Sweethearts (1938 film)

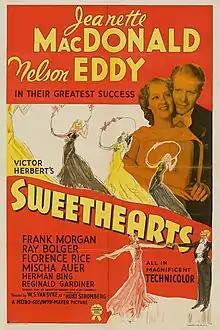
Theatrical release poster

Sweethearts is a 1938 American Technicolor musical romance film directed by W.S. Van Dyke and starring Jeanette MacDonald and Nelson Eddy. The screenplay, by Dorothy Parker and Alan Campbell, uses the “play within a play” device: a Broadway production of the 1913 Victor Herbert operetta is the setting for another pair of sweethearts, the stars of the show. It was the first color film for Nelson or Jeanette (as well as MGM's first three strip Technicolor feature). It was their first film together without uniforms or period costumes.